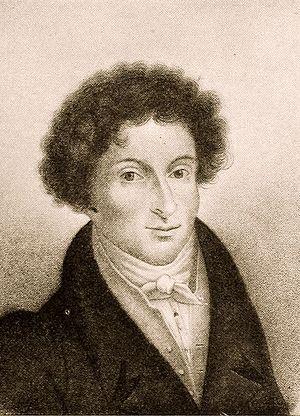
Francesco Morlacchi, est un compositeur italien de plus de vingt opéras. Pendant les nombreuses années qu'il a passées en tant que maître de la chapelle royale de Dresde, il a contribué à populariser en Allemagne le style italien de l'opéra.